Van Briggle Pottery

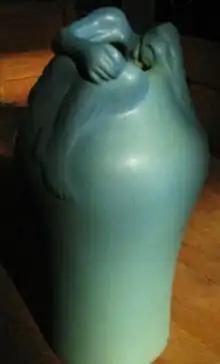
Matte blue glazed Despondency vase

In 1899, struggling with health issues due to tuberculosis, Artus left Rookwood and moved to the drier air of Colorado Springs, Colorado. Upon befriending the Holmes family of Chico Basin, he stayed at the HOP Ranch during the summers of 1899, 1900, and 1901 to reduce work stress and regain strength while pursuing his own styles of pottery, centered around the Art Nouveau movement. He continued his research on the ancient matte glazes that fascinated him in Paris. After two years of trials and experiments a matte glaze was perfected. One of the matte glazes perfected by Artus was the matte blue glaze, based on an ancient Chinese process that had long been lost to history.